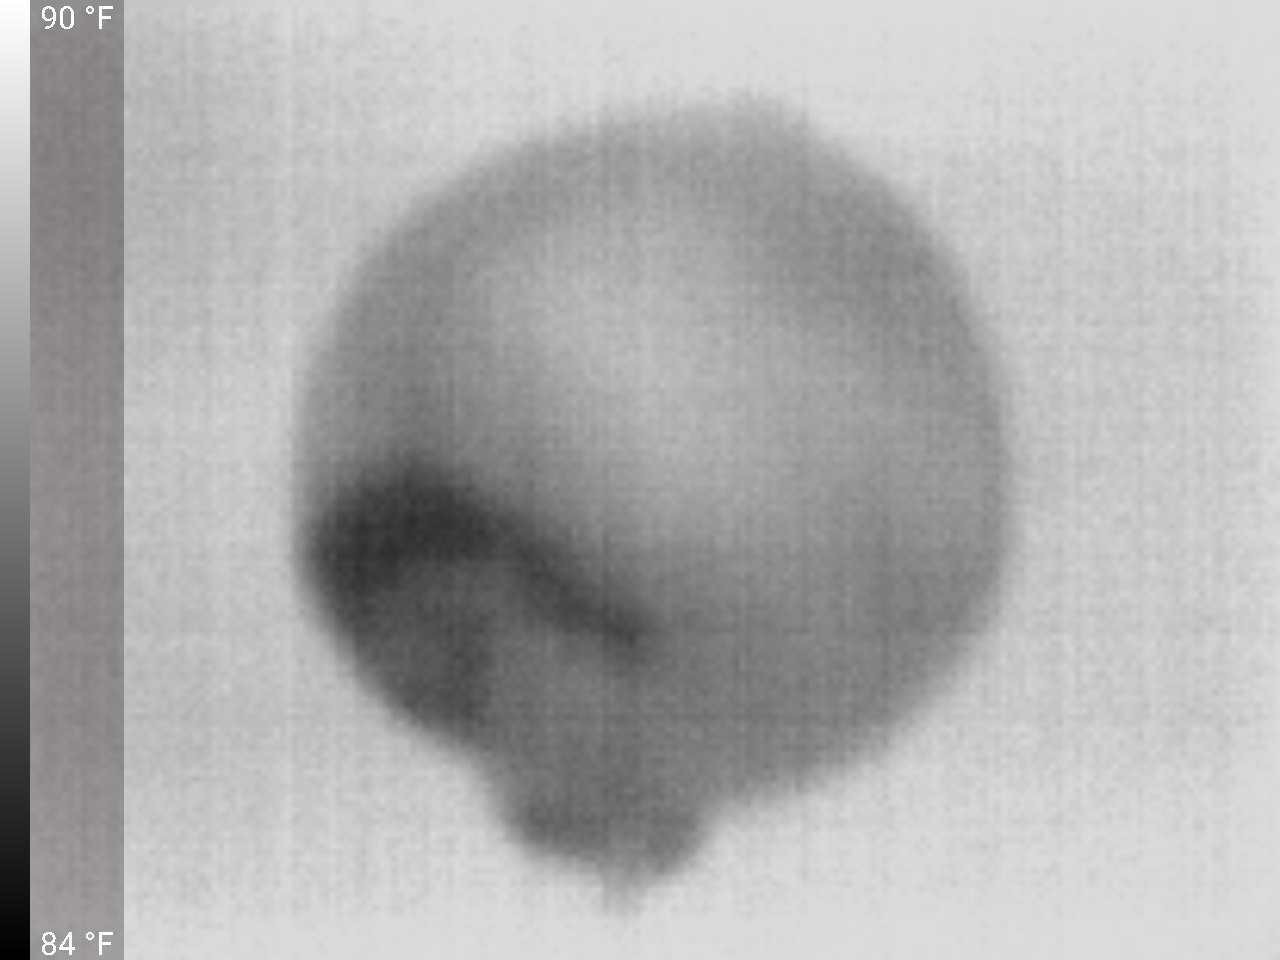
Label: Minor Defect